Dave Newman (footballer)

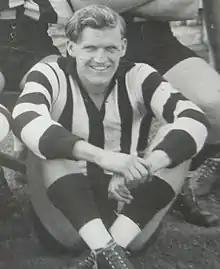
Newman during his Collingwood career

Dave Newman (28 February 1923 – 4 February 1995) was an Australian rules footballer who played with Collingwood and Melbourne in the Victorian Football League (VFL).